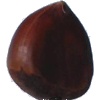
Label: chestnut